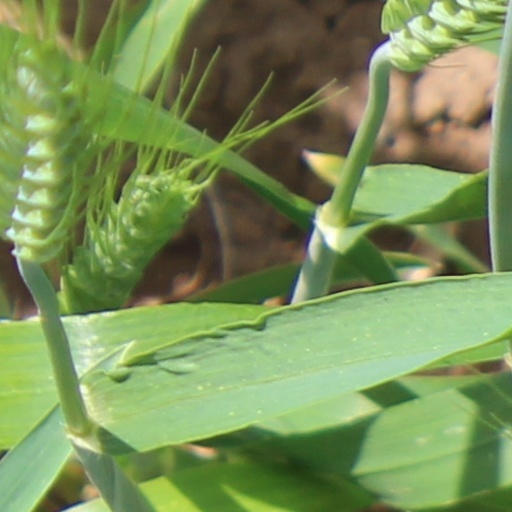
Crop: wheat